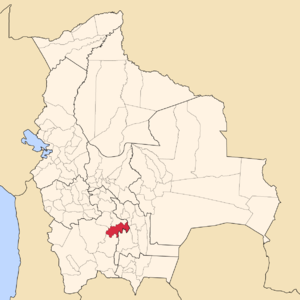
La province de José María Linares est une des 16 provinces du département de Potosí, en Bolivie. Son chef-lieu est Puna.